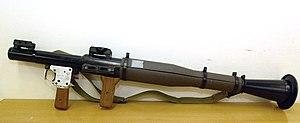
L'Armée Nationale de la République bolivarienne du Venezuela est l'armée de terre des forces armées vénézuéliennes.